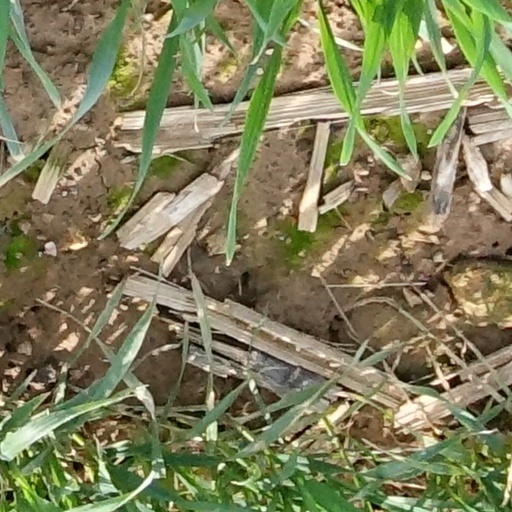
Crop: wheat